Kannayya Kittayya

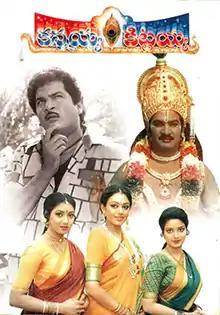
DVD cover

Kannayya Kittayya is a 1993 Indian Telugu-language fantasy comedy film written and directed by Relangi Narasimha Rao. It stars Rajendra Prasad, Shobana, Aamani and music composed by famous Telugu film director Relangi Narasimha Rao. The film was recorded as "Above Average" at the box office.